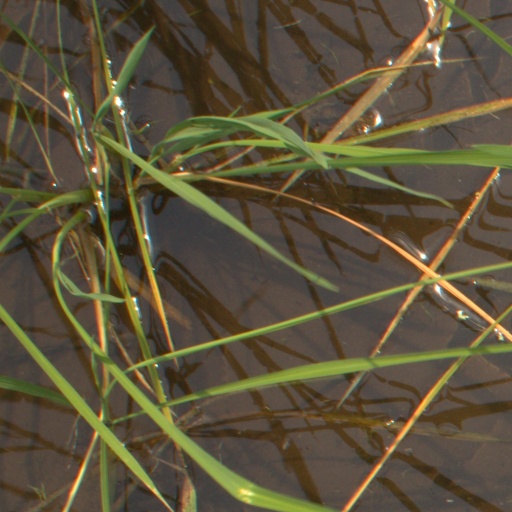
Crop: rice